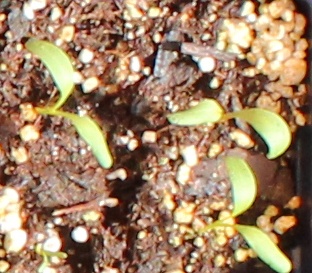
Label: Sugar beet